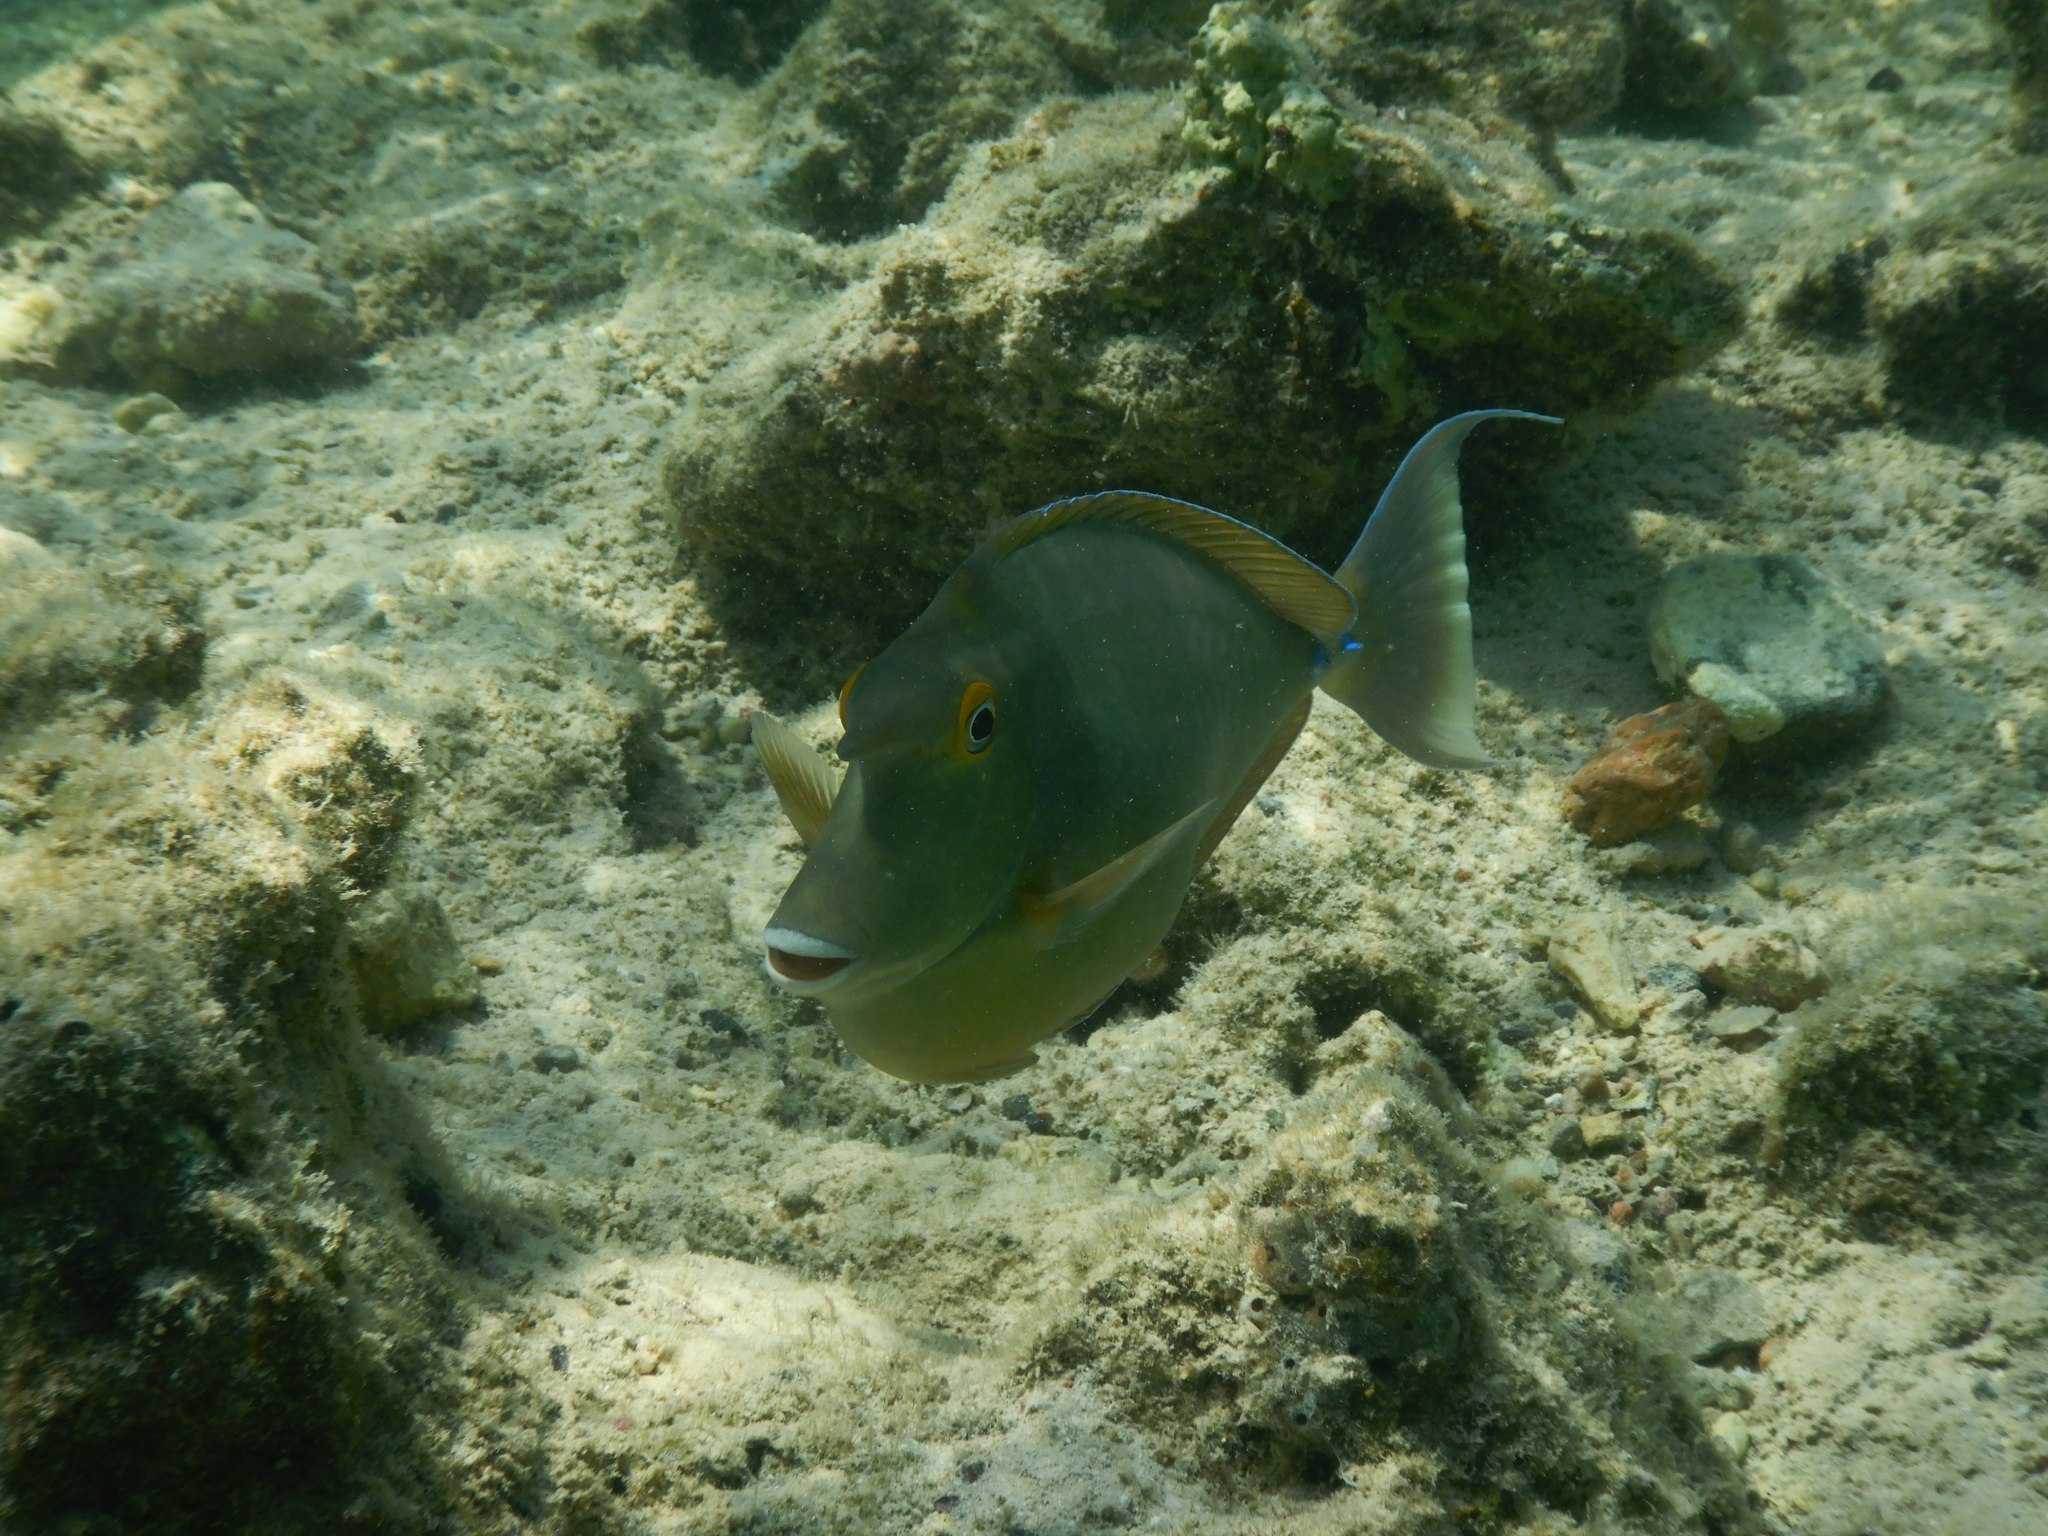
Naso unicornis (Bluespine Unicornfish)